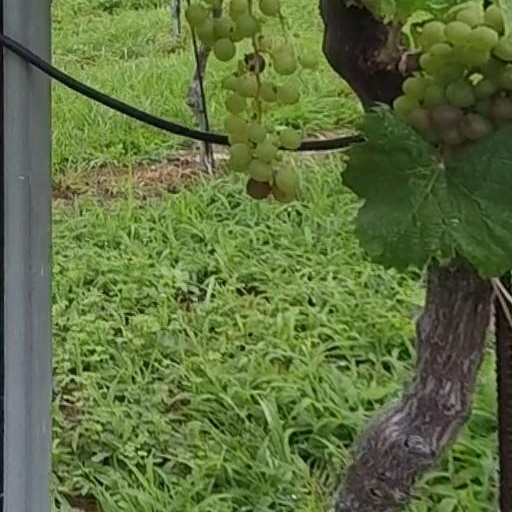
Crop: grape